First Military District

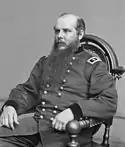
Major General Schofield

President Johnson first appointed General John Schofield as the first military governor of the district. Schofield commanded the Federal Army of the Ohio and had served with General Sherman during the last year of the war. Schofield sympathized with Virginia's social and economic leaders and was skeptical of radical proposals to allow African Americans, most of whom had little or no education, to vote or participate in politics. However, he duly issued orders to register eligible white and black men and make certain that the election was properly conducted. Under his command, African American men participated willingly in Virginia's General Assembly election in 1867.